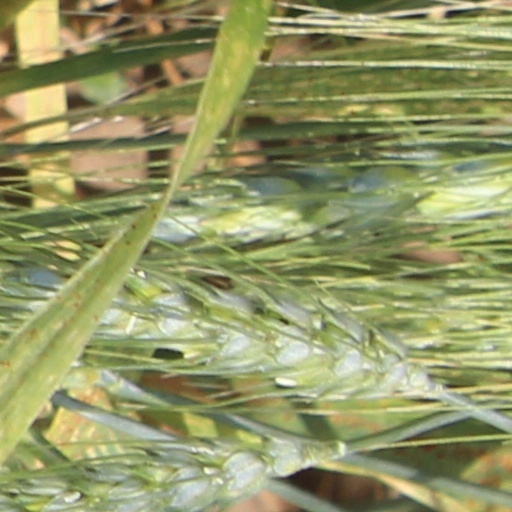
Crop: wheat